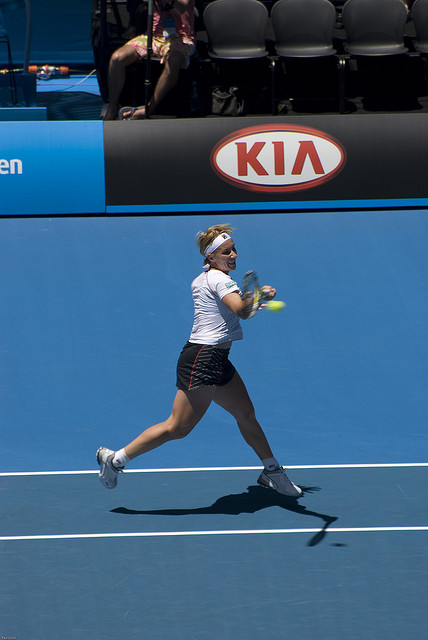
một nữ vận động viên tennis đang chuần bị đánh bóng